Describe the emotion expressed in this image:  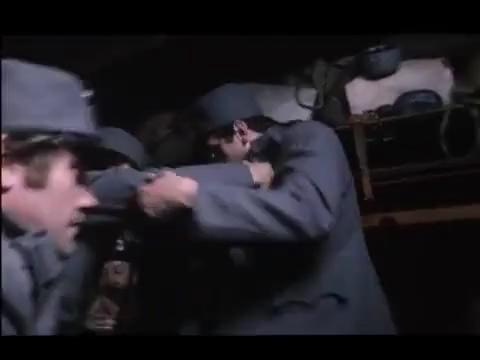
This person displays Suffering, valence and arousal with low intensity.